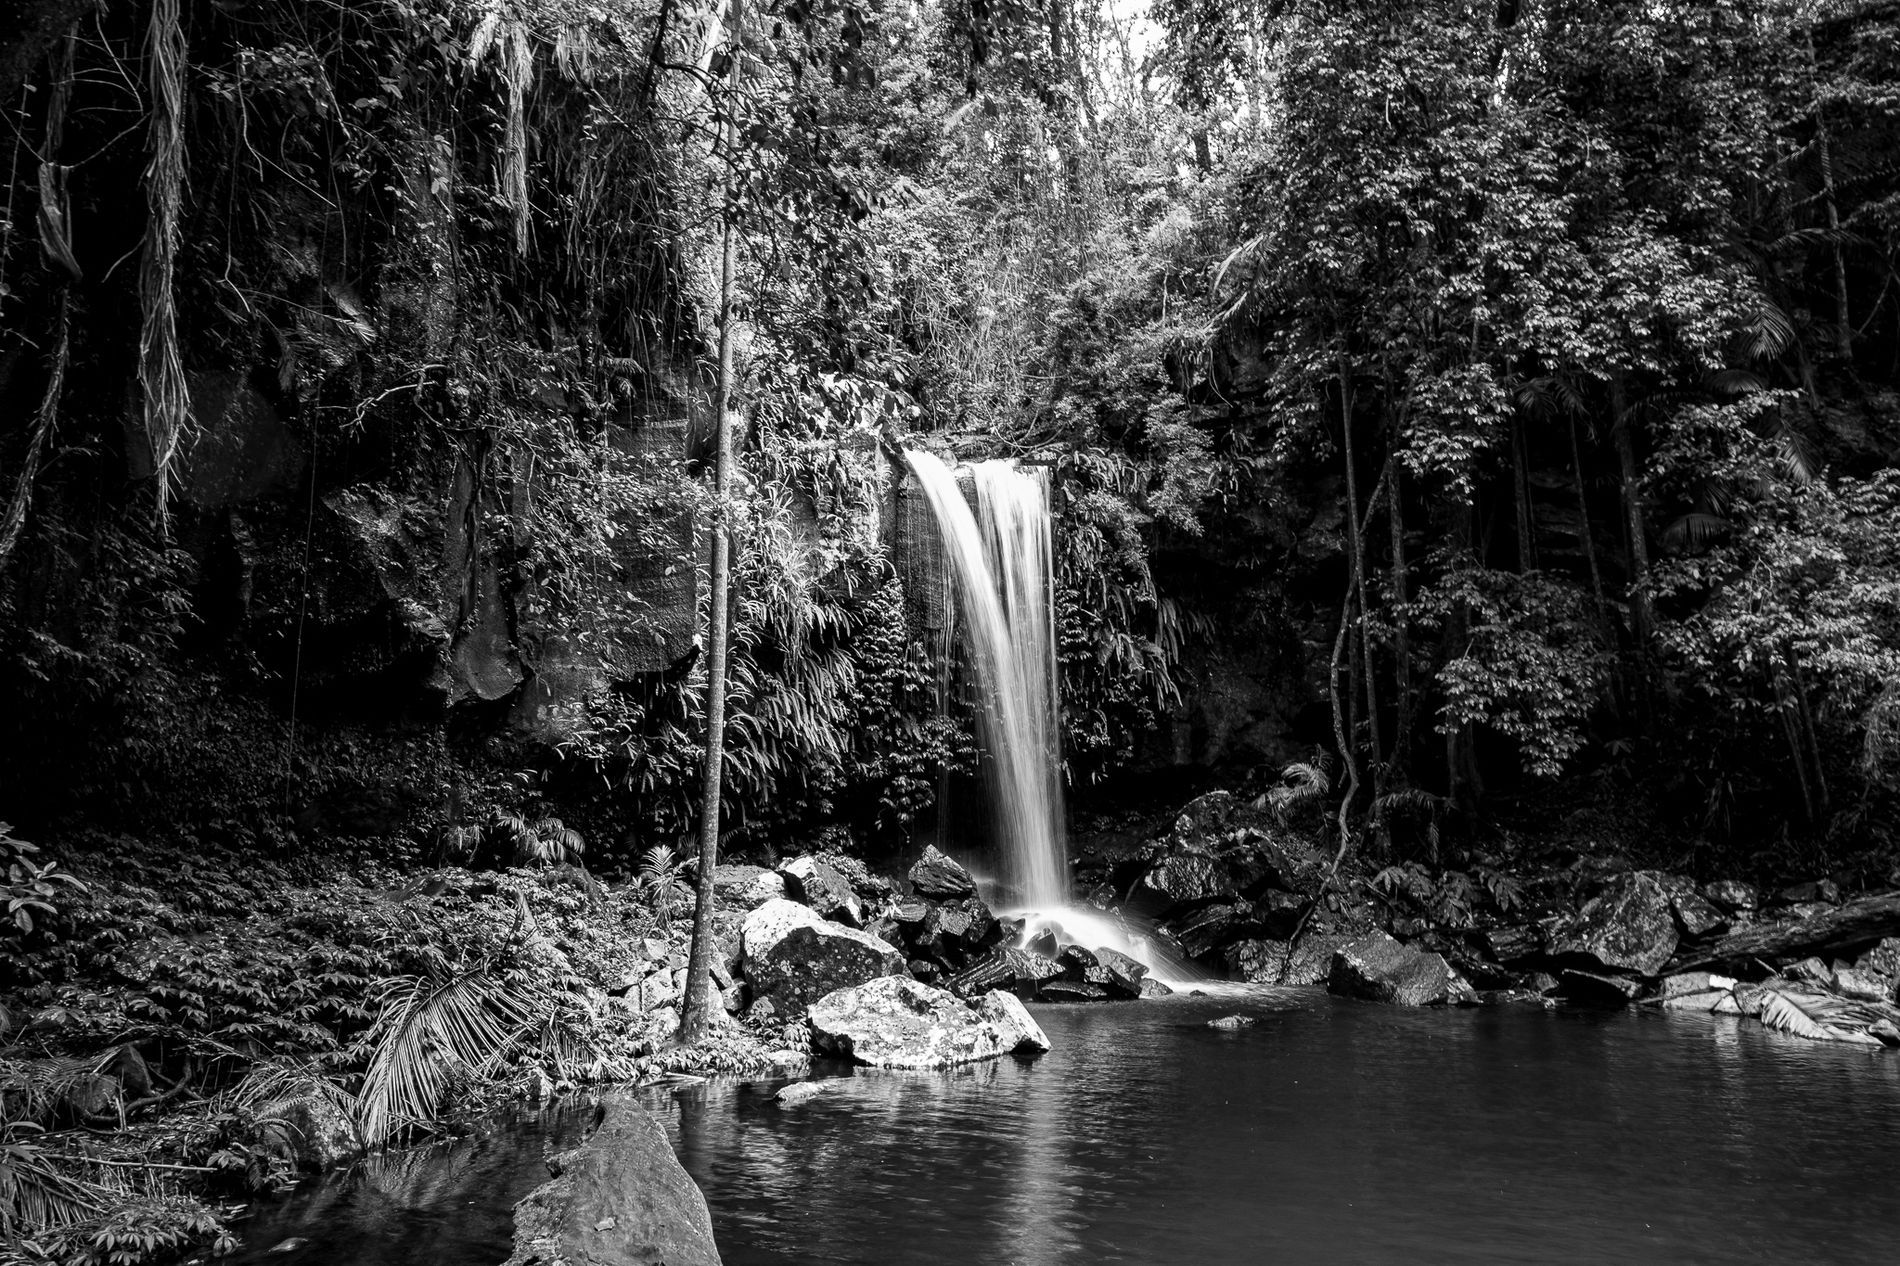
Natural Waterfall.
Image features black-and-white filtered waterfall cascading into a lake surrounded by rocks, forest and heavy vegetation.
An eye-level wide shot taken under proper lighting source with black and white filter showing a black and white color palette of a natural waterfall which givers the sense of peace and calm and also gives a sense of nature. Moreover, Image features black-and-white filtered waterfall cascading into a lake surrounded by rocks, forest and heavy vegetation. The overall atmosphere is natural and calming.
Labels: Nature, Outdoors, Water, Plant, Vegetation, Land, Rainforest, Tree, Creek, Stream, Waterfall, Jungle, Woodland, Scenery, Rock, Rocks
Camera: NIKON CORPORATION NIKON Z 50
Lens: NIKKOR Z DX 16-50mm f/3.5-6.3 VR
Aperture: F9
Exposure: 1/5 sec
ISO: 100
Focal length: 16.0 mm